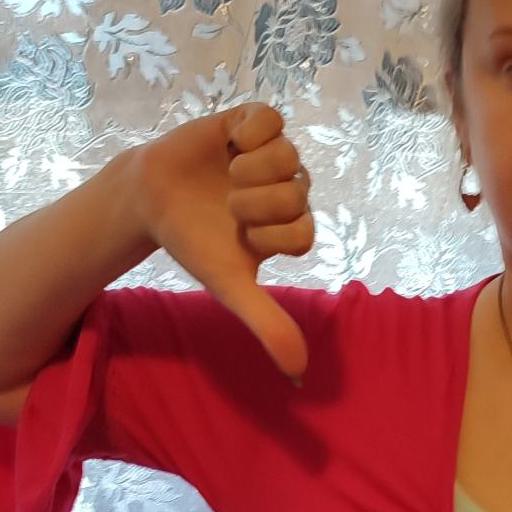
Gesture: dislike